Solid South

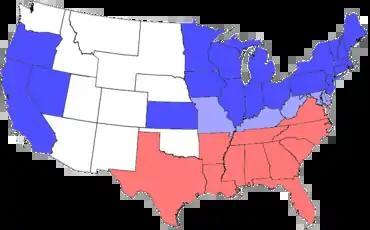
A map of the United States during the Civil War. Blue represents free Union states, including those admitted during the war. Light blue represents southern border states, though West Virginia, Missouri and Kentucky had dual Confederate and Unionist governments. Red represents Confederate states. Unshaded areas were not states before or during the Civil War.

At the start of the American Civil War, there were 34 states in the United States, 15 of which were slave states. Slavery was also legal in the District of Columbia until 1862. Eleven of these slave states seceded from the United States to form the Confederacy: South Carolina, Mississippi, Florida, Alabama, Georgia, Louisiana, Texas, Virginia, Arkansas, Tennessee, and North Carolina.